Yamaha XS400

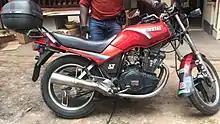
Yamaha XS400 in Cameroon (2019).

A dual overhead-cam variant (XS400k) was also produced in 1982 and 1983 with a rear mono-shock and updated styling.